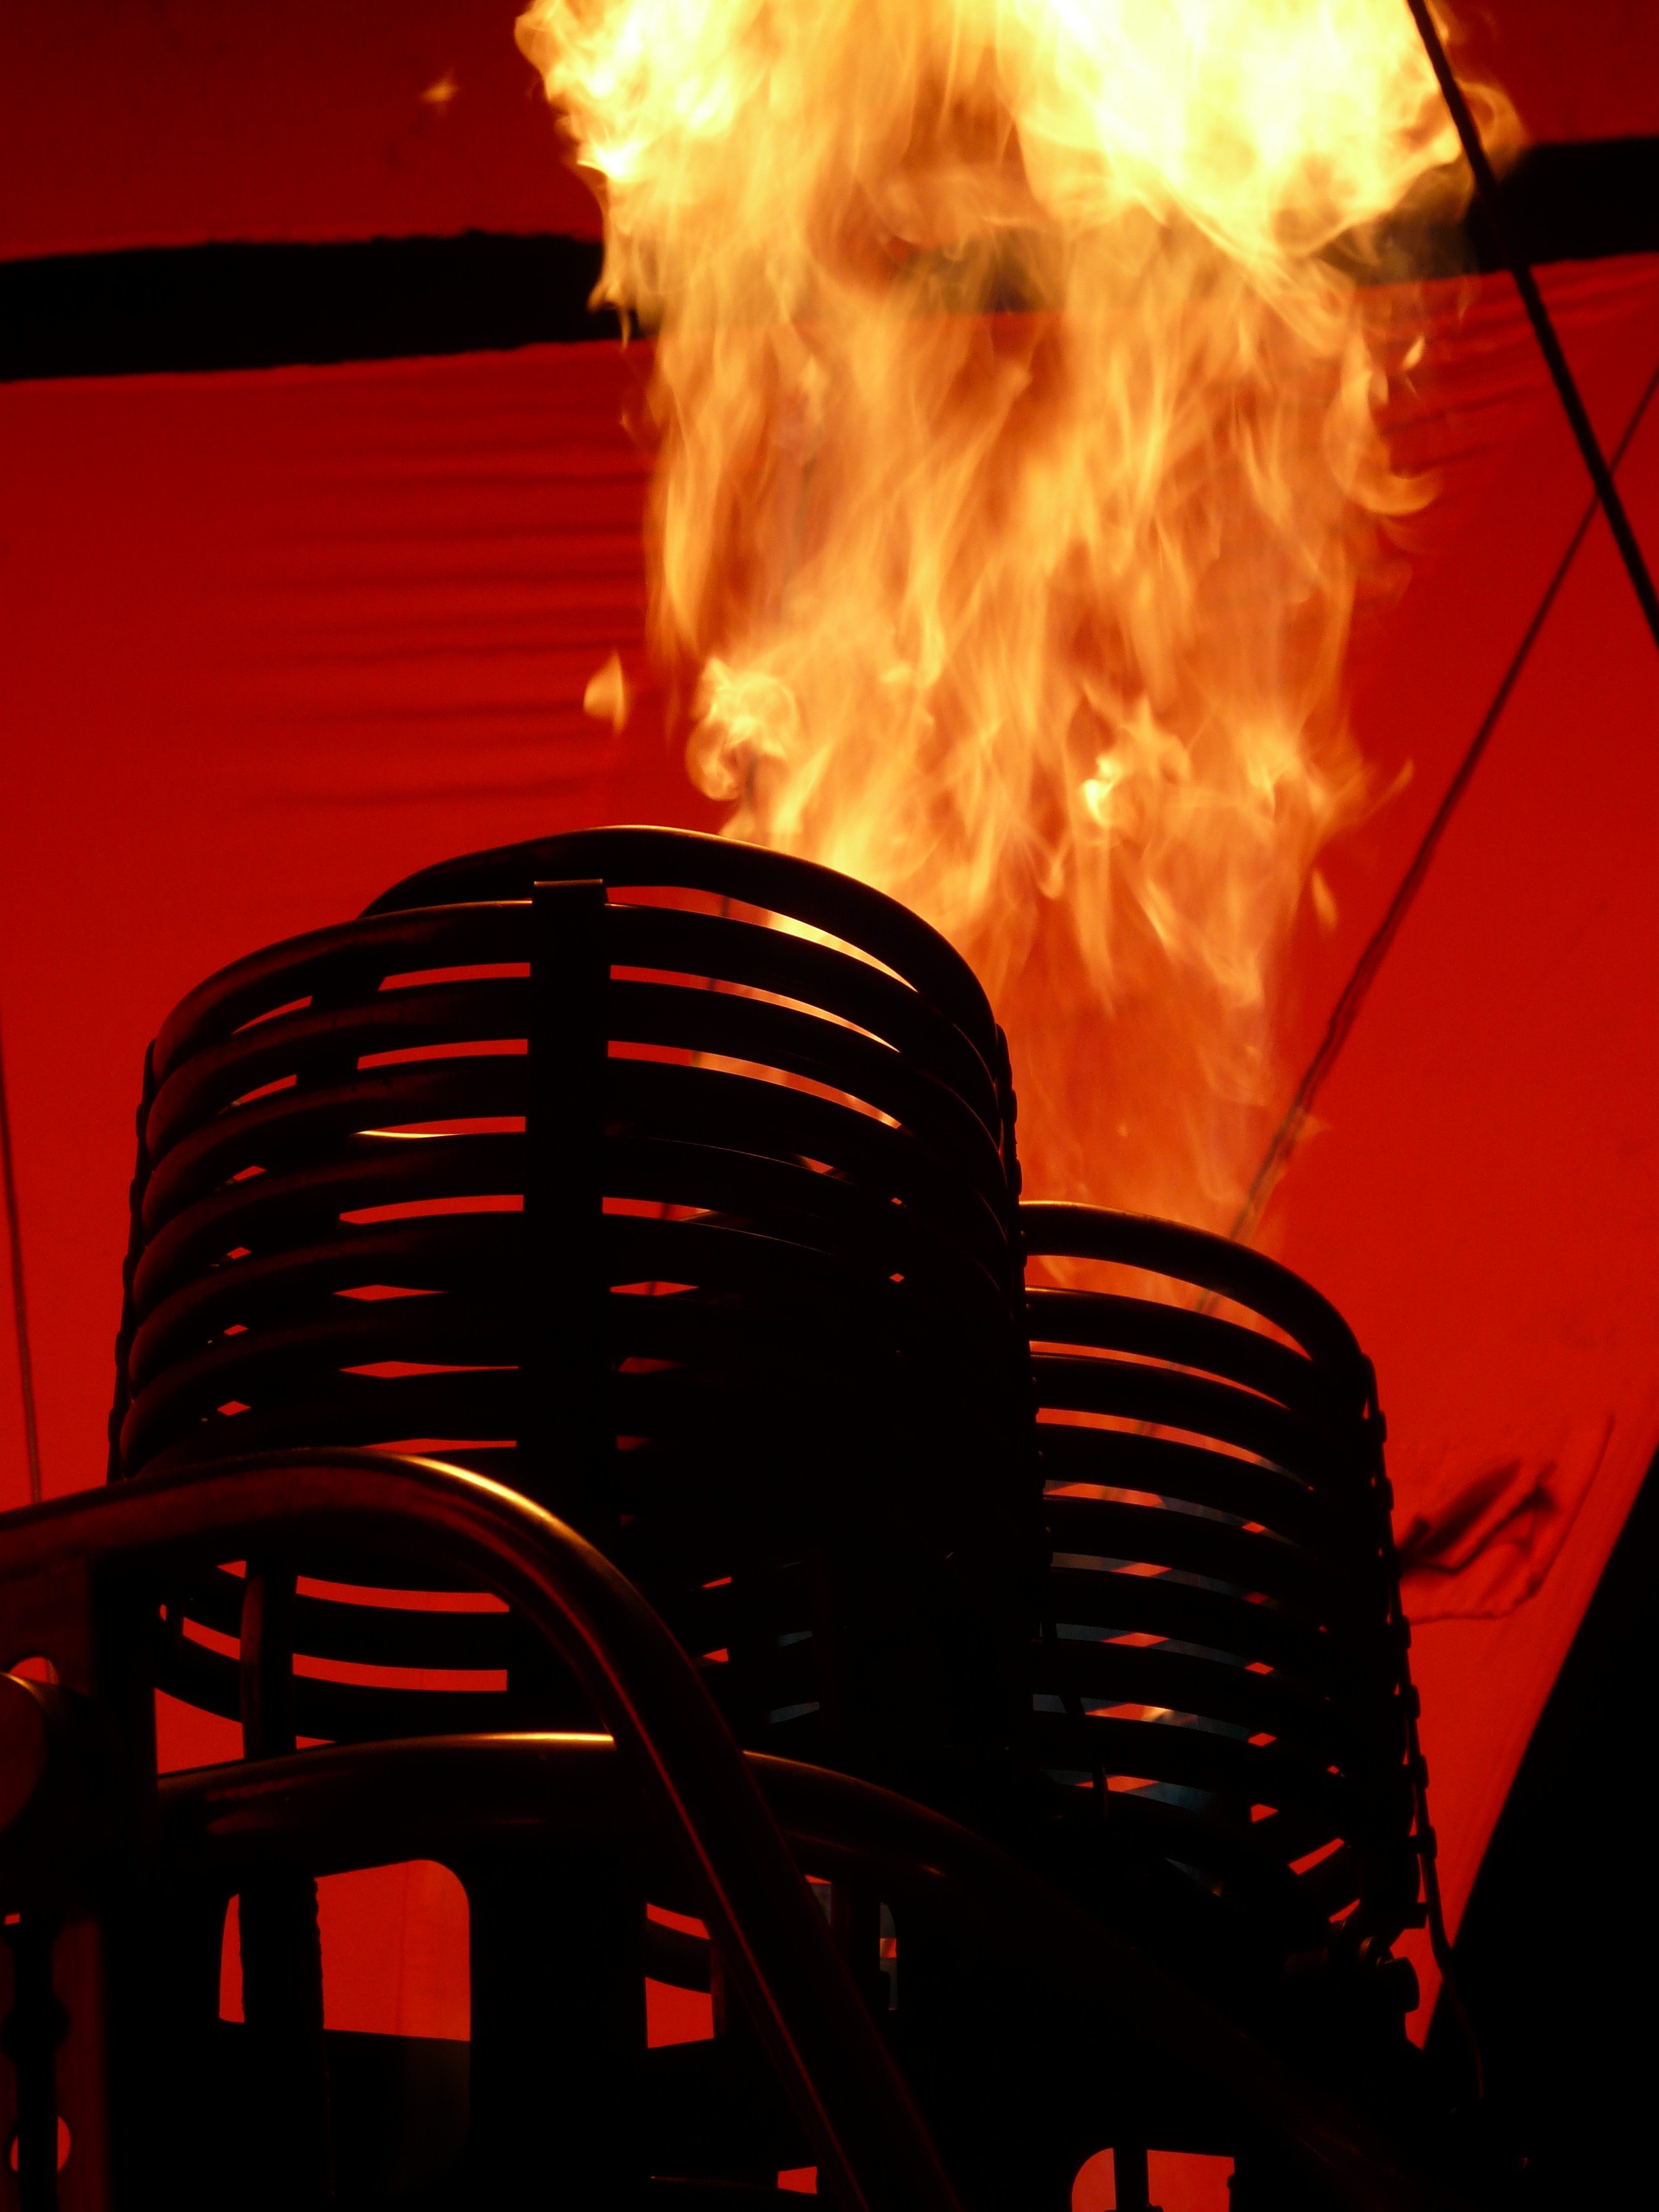
light, night, balloon, hot air balloon, orange, reflection, red, color, drive, hot air, flame, fire, romance, glow, darkness, colorful, heat, burner, shape, gas burner, balloon glow